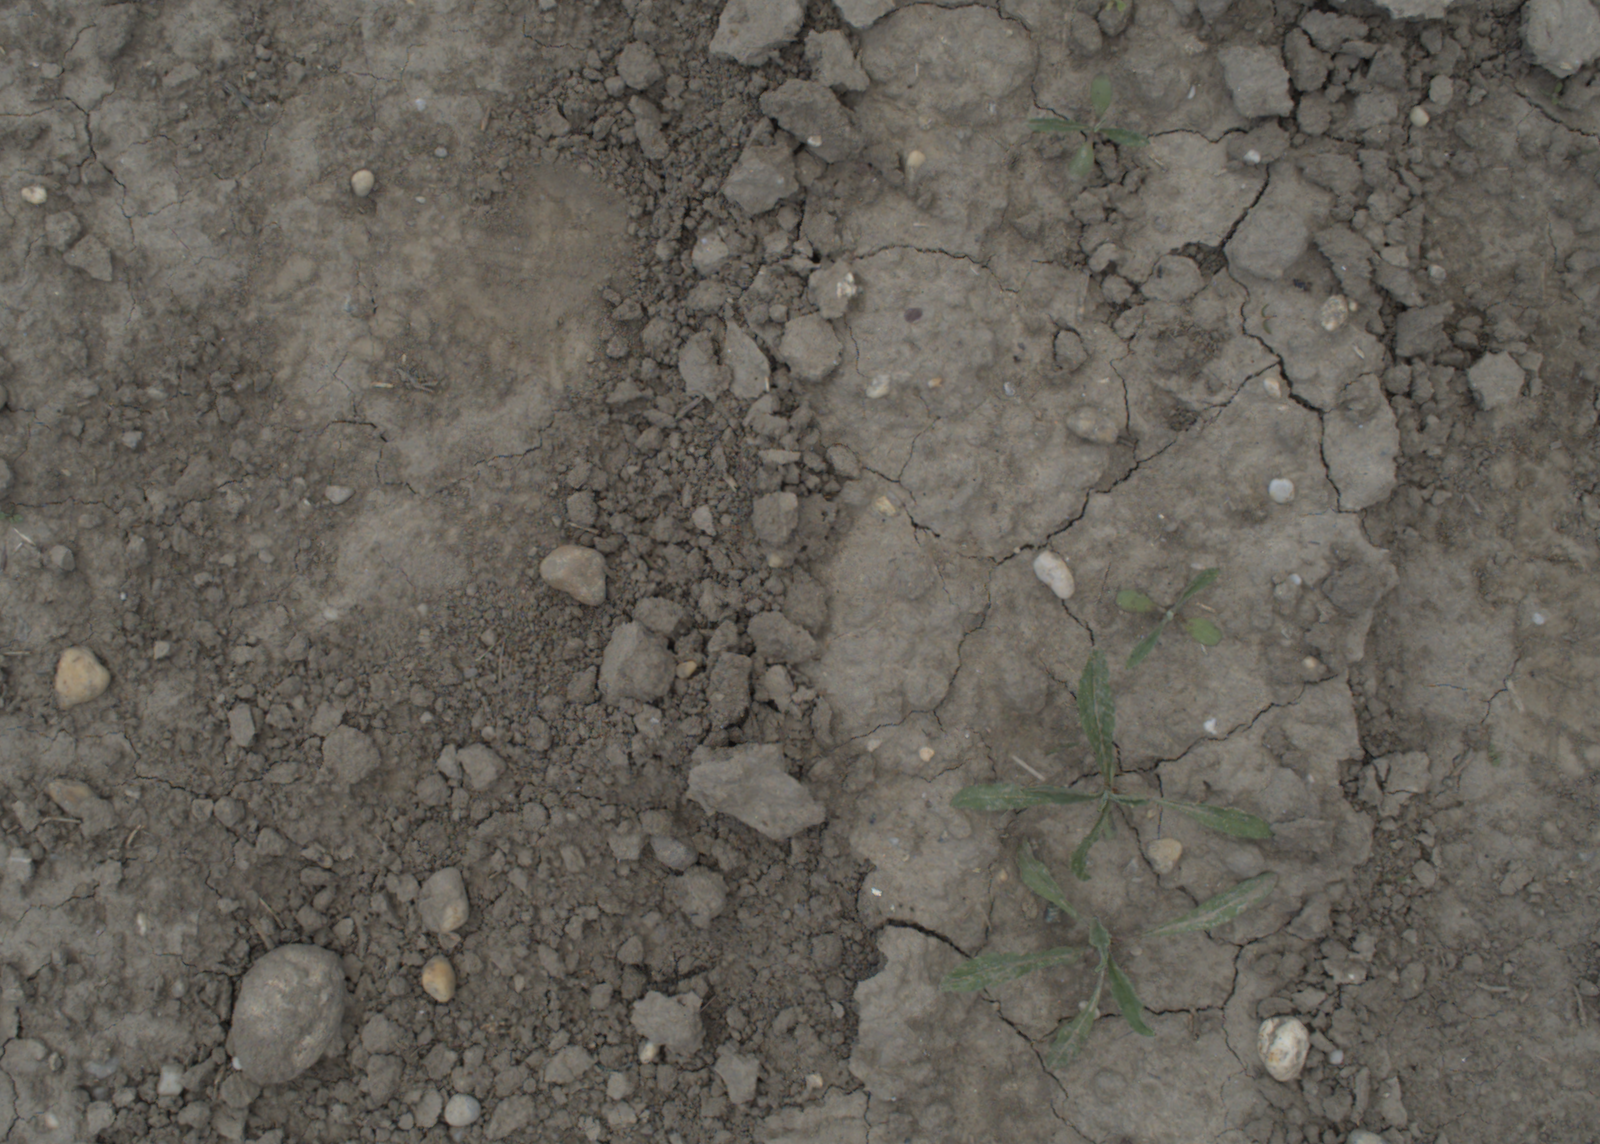
Capture date: 01.06.2021 12:16:10
Weather: mixed
Wind: light
Seeding date: 27.04.2021
Plant canopy height (mm): 888